John Burley

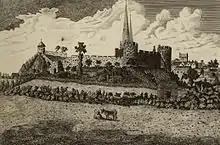
Shrewsbury Castle as it appeared in the 18th century.

John Burley and Thomas Lee were with Arundel on the bench in 1400 when the first indictments were brought against Owain Glyndŵr, resulting in his proclamation as a traitor. The event was recalled as late as the 1431 parliament, when some of the subsequent anti-Welsh legislation was reaffirmed.